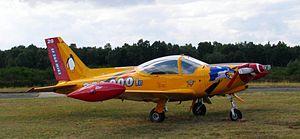
Le 1ᵉʳ Wing est une escadre de la Composante Air de l'armée belge basée à Beauvechain. Il est le centre la formation des pilotes de l'armée belge.
Le SIAI Marchetti SF-260, commercialisé actuellement sous le nom de Aermacchi F-260 est un avion-école italien dont la conception remonte aux années 1960. Largement utilisé pour l'entraînement des pilotes civils et militaires, il a été construit à près de 900 exemplaires.